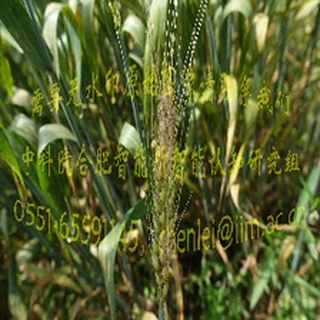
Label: wheat_fusarium_head_blight